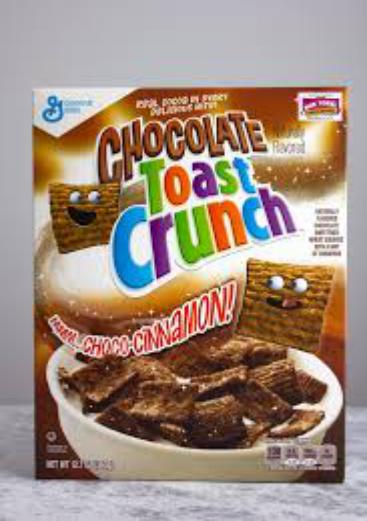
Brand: Chocolate Toast Crunch
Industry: Food